Fedyakovo, Nizhny Novgorod Oblast

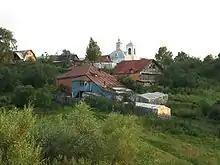
The village of Fedyakovo

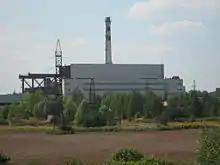
The 1980s: the Nuclear District Heating Plant (unfinished)

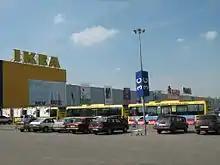
The 2000s: The MEGA mall

Fedyakovo is a rural locality (a "selo") in Kstovsky District of Nizhny Novgorod Oblast, Russia, located just a few kilometers outside of the Nizhny Novgorod's city line, with the apartment blocks on the south-eastern edge of the city being easily visible from the village.